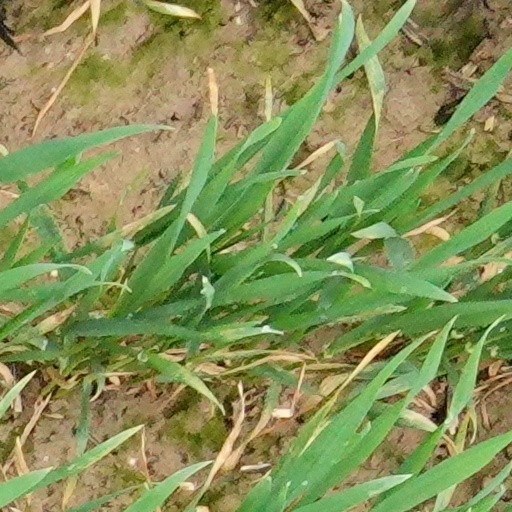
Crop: wheat